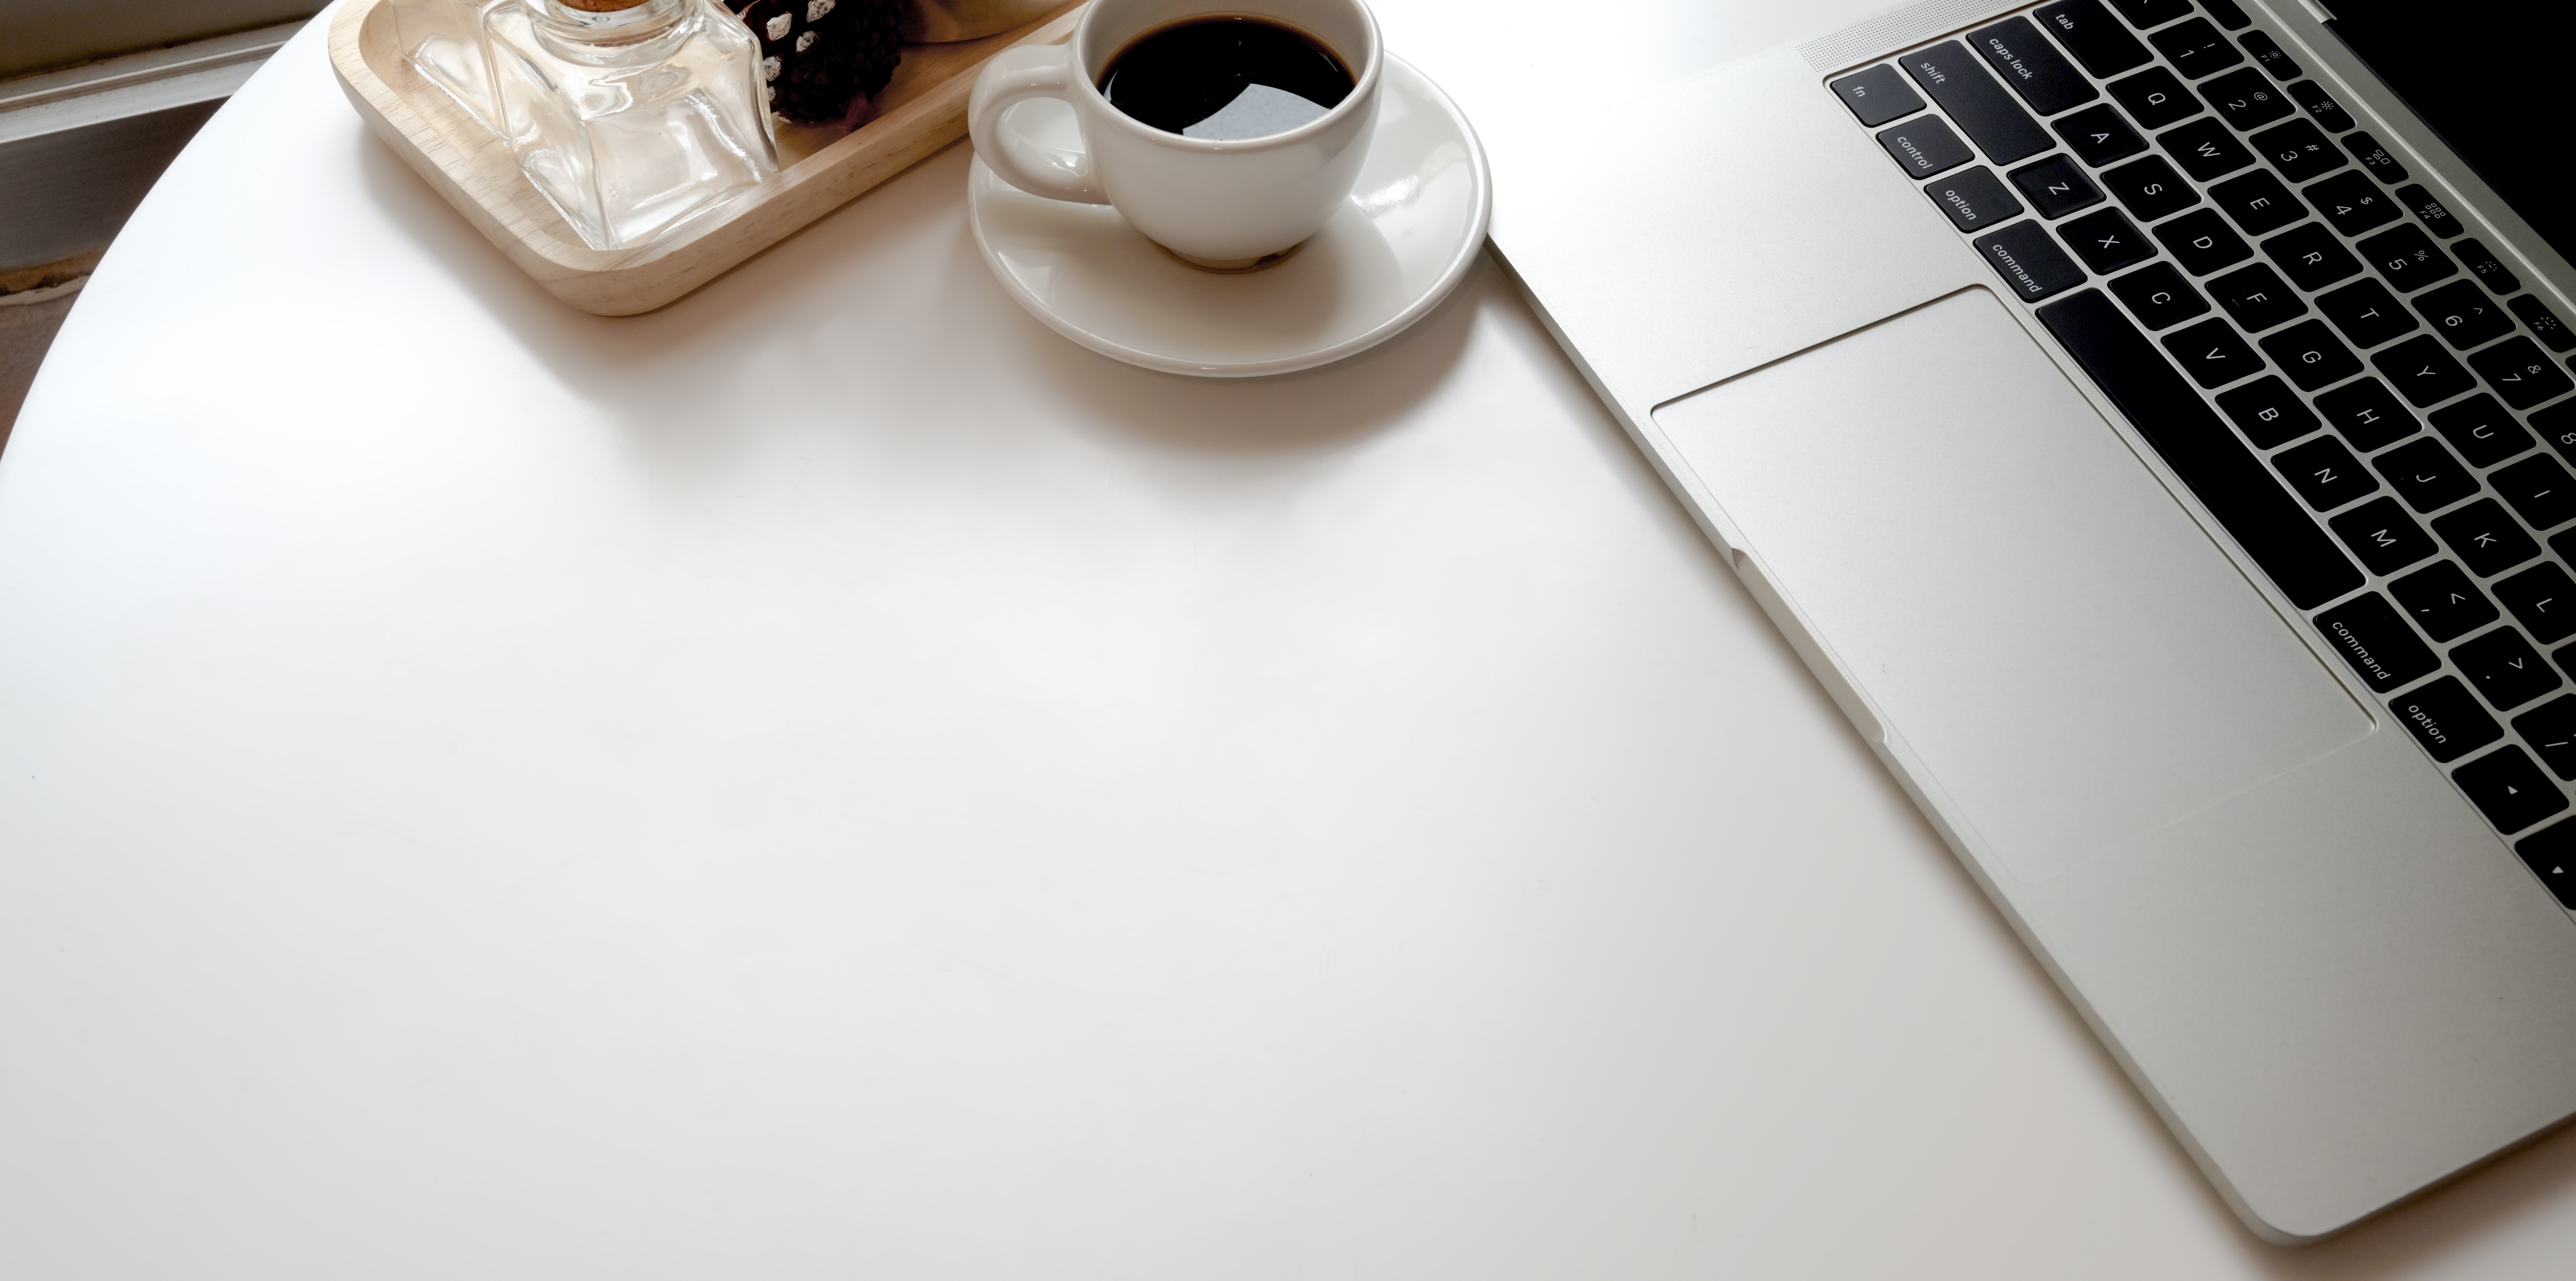
mac, cup, table, coffee cup, tableware, linens, teacup, tile, placemat